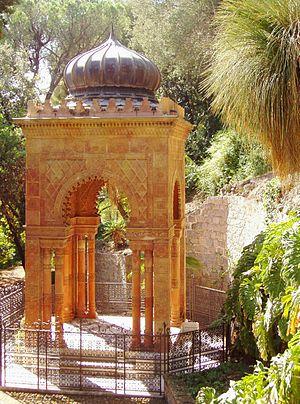
Le jardin botanique Hanbury, situé près de la ville de Vintimille en Italie, est un des grands jardins botaniques de la Riviera italienne.
Thomas Hanbury, né le 21 juin 1832 à Londres et mort le 9 mars 1907 à La Mortola, en Italie, est un homme d’affaires et jardinier britannique. Il crée en 1868 le jardin botanique Hanbury, à Mortola, près de Vintimille, en Italie et offre en 1903 le jardin botanique de Wisley, dans le Surrey, à la Royal Horticultural Society.